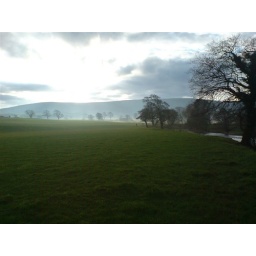
view along river girvan towards daily with hadyard hill in back ground